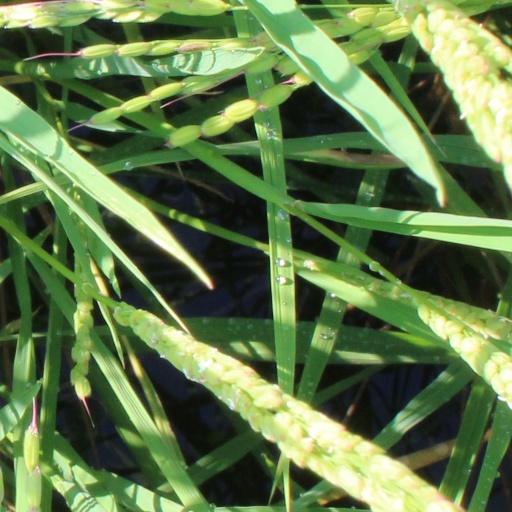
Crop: rice